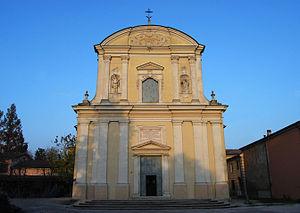
Gazoldo degli Ippoliti est une commune italienne de la province de Mantoue dans la région Lombardie en Italie.